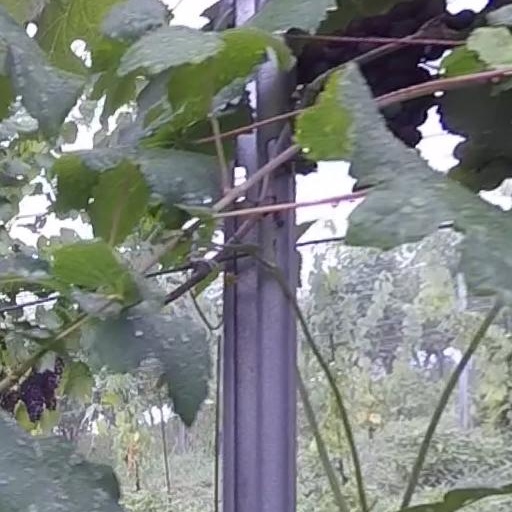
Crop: grape